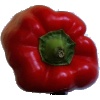
Label: Pepper Red 1